Sandare

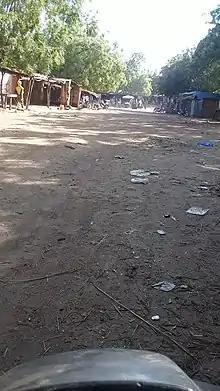
Sandaré

Sandare is a small town and commune in the Cercle of Nioro du Sahel in the Kayes Region of south-western Mali. In 1998 the commune had a population of 18328.